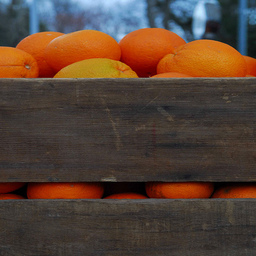
Label: Orange